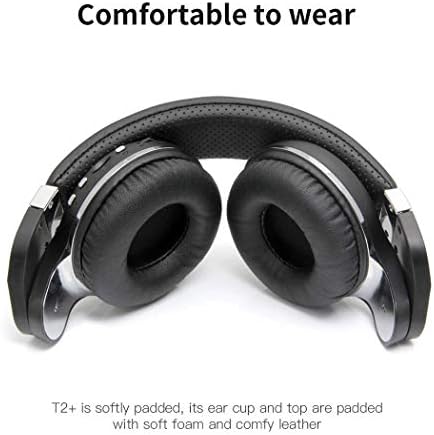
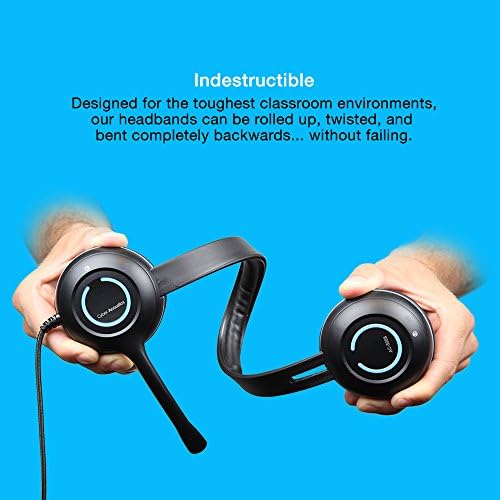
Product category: headphones
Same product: no